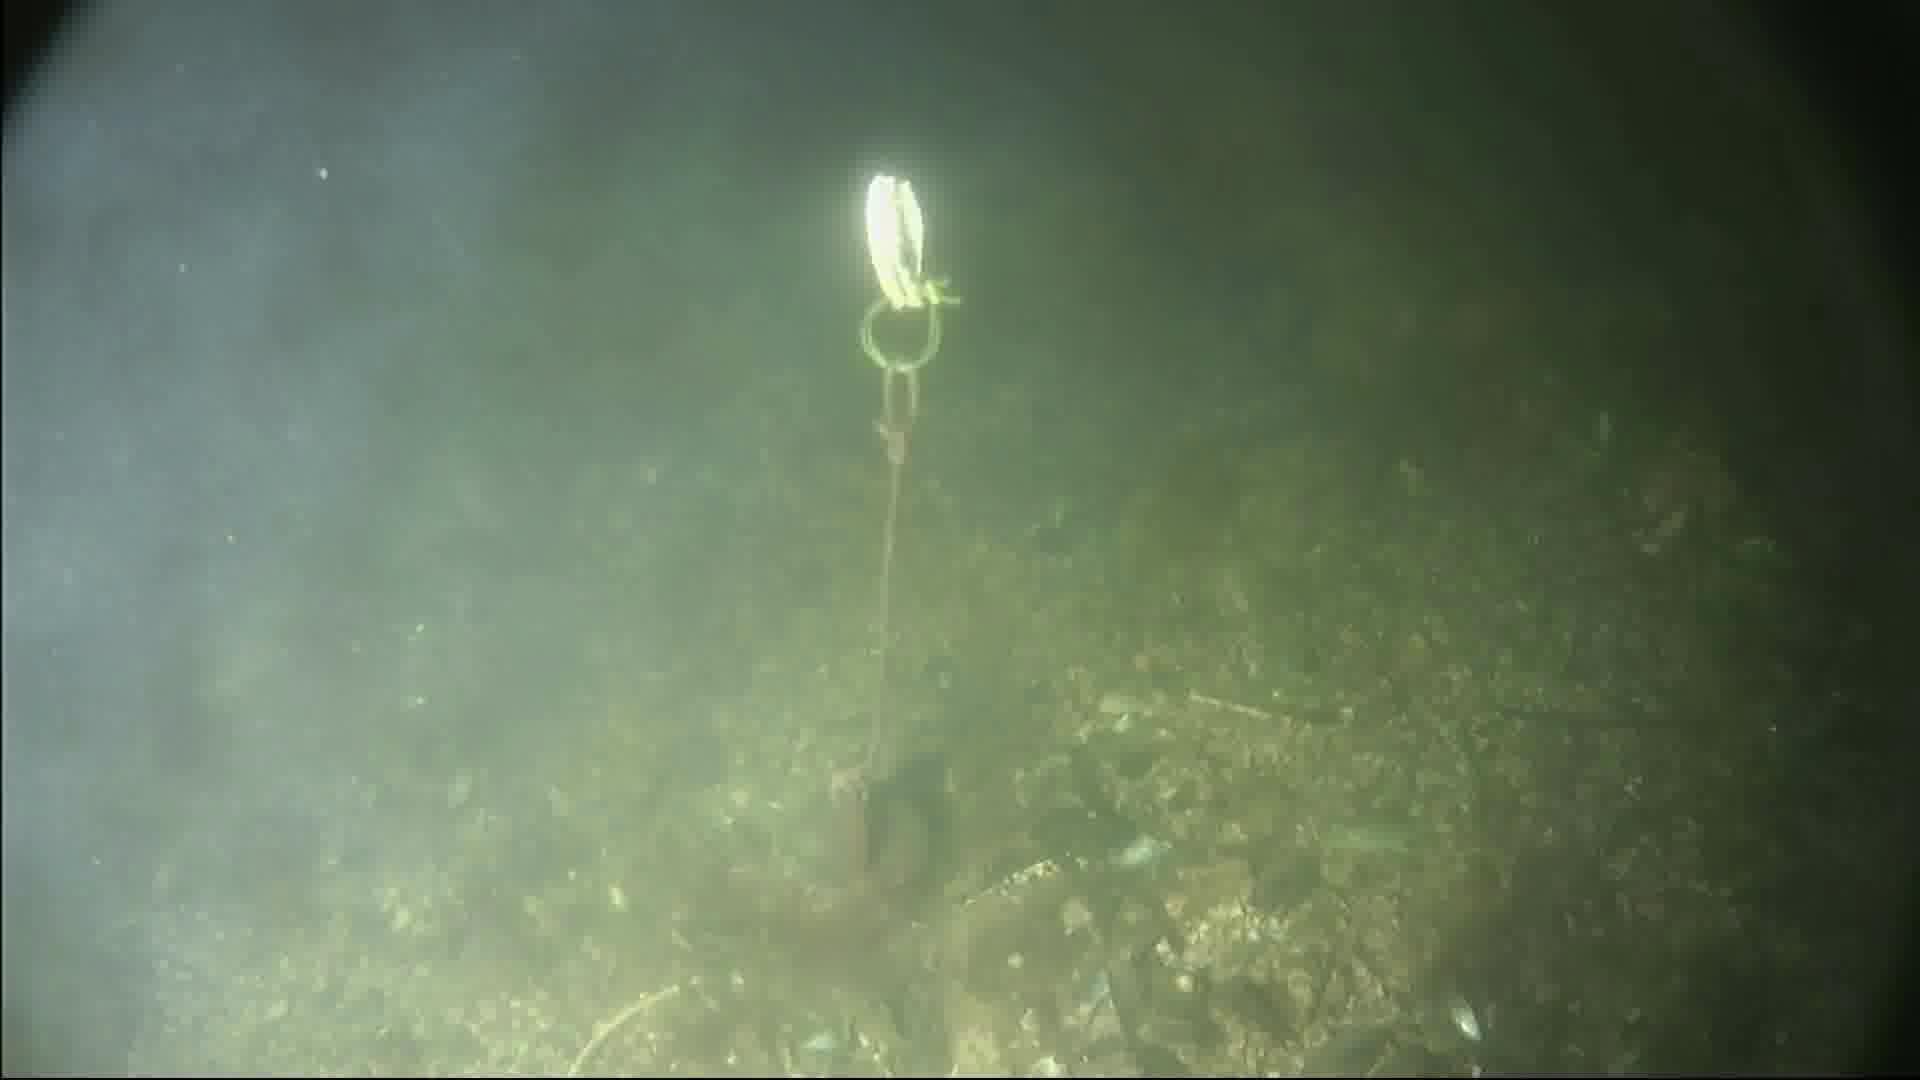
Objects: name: crab